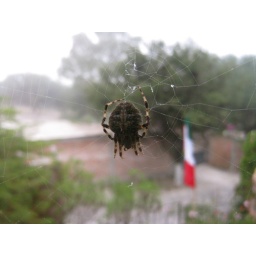
...has been hanging out in this window outside our bedroom for over a month.....quite an amazing room mate!